Neil Giraldo

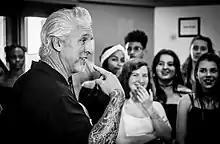
Giraldo working with students at OSA October 2017

The Pat Benatar album "Go" was released in August 2003 under the Bel Chiasso label. The album included the 9/11 charity single, "Christmas in America".